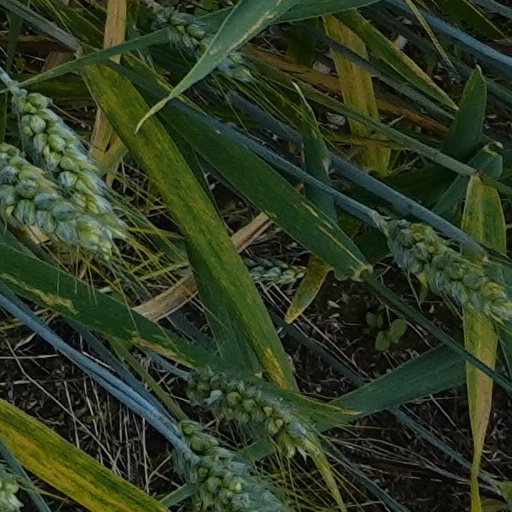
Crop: wheat